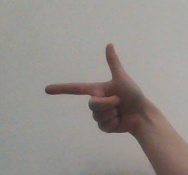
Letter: yaa